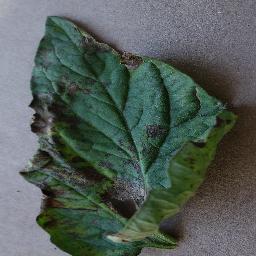
Label: Tomato___Early_blight